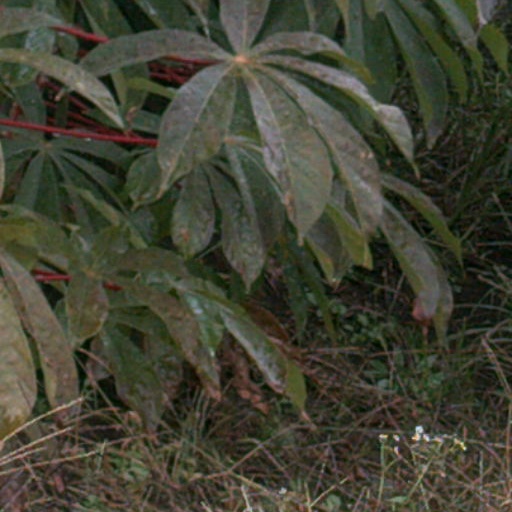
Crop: cassava